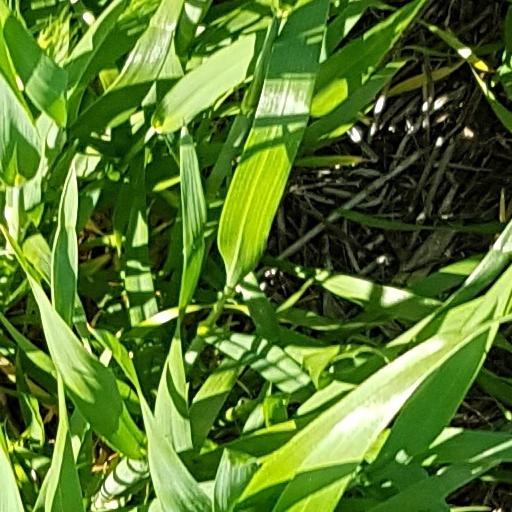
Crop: wheat